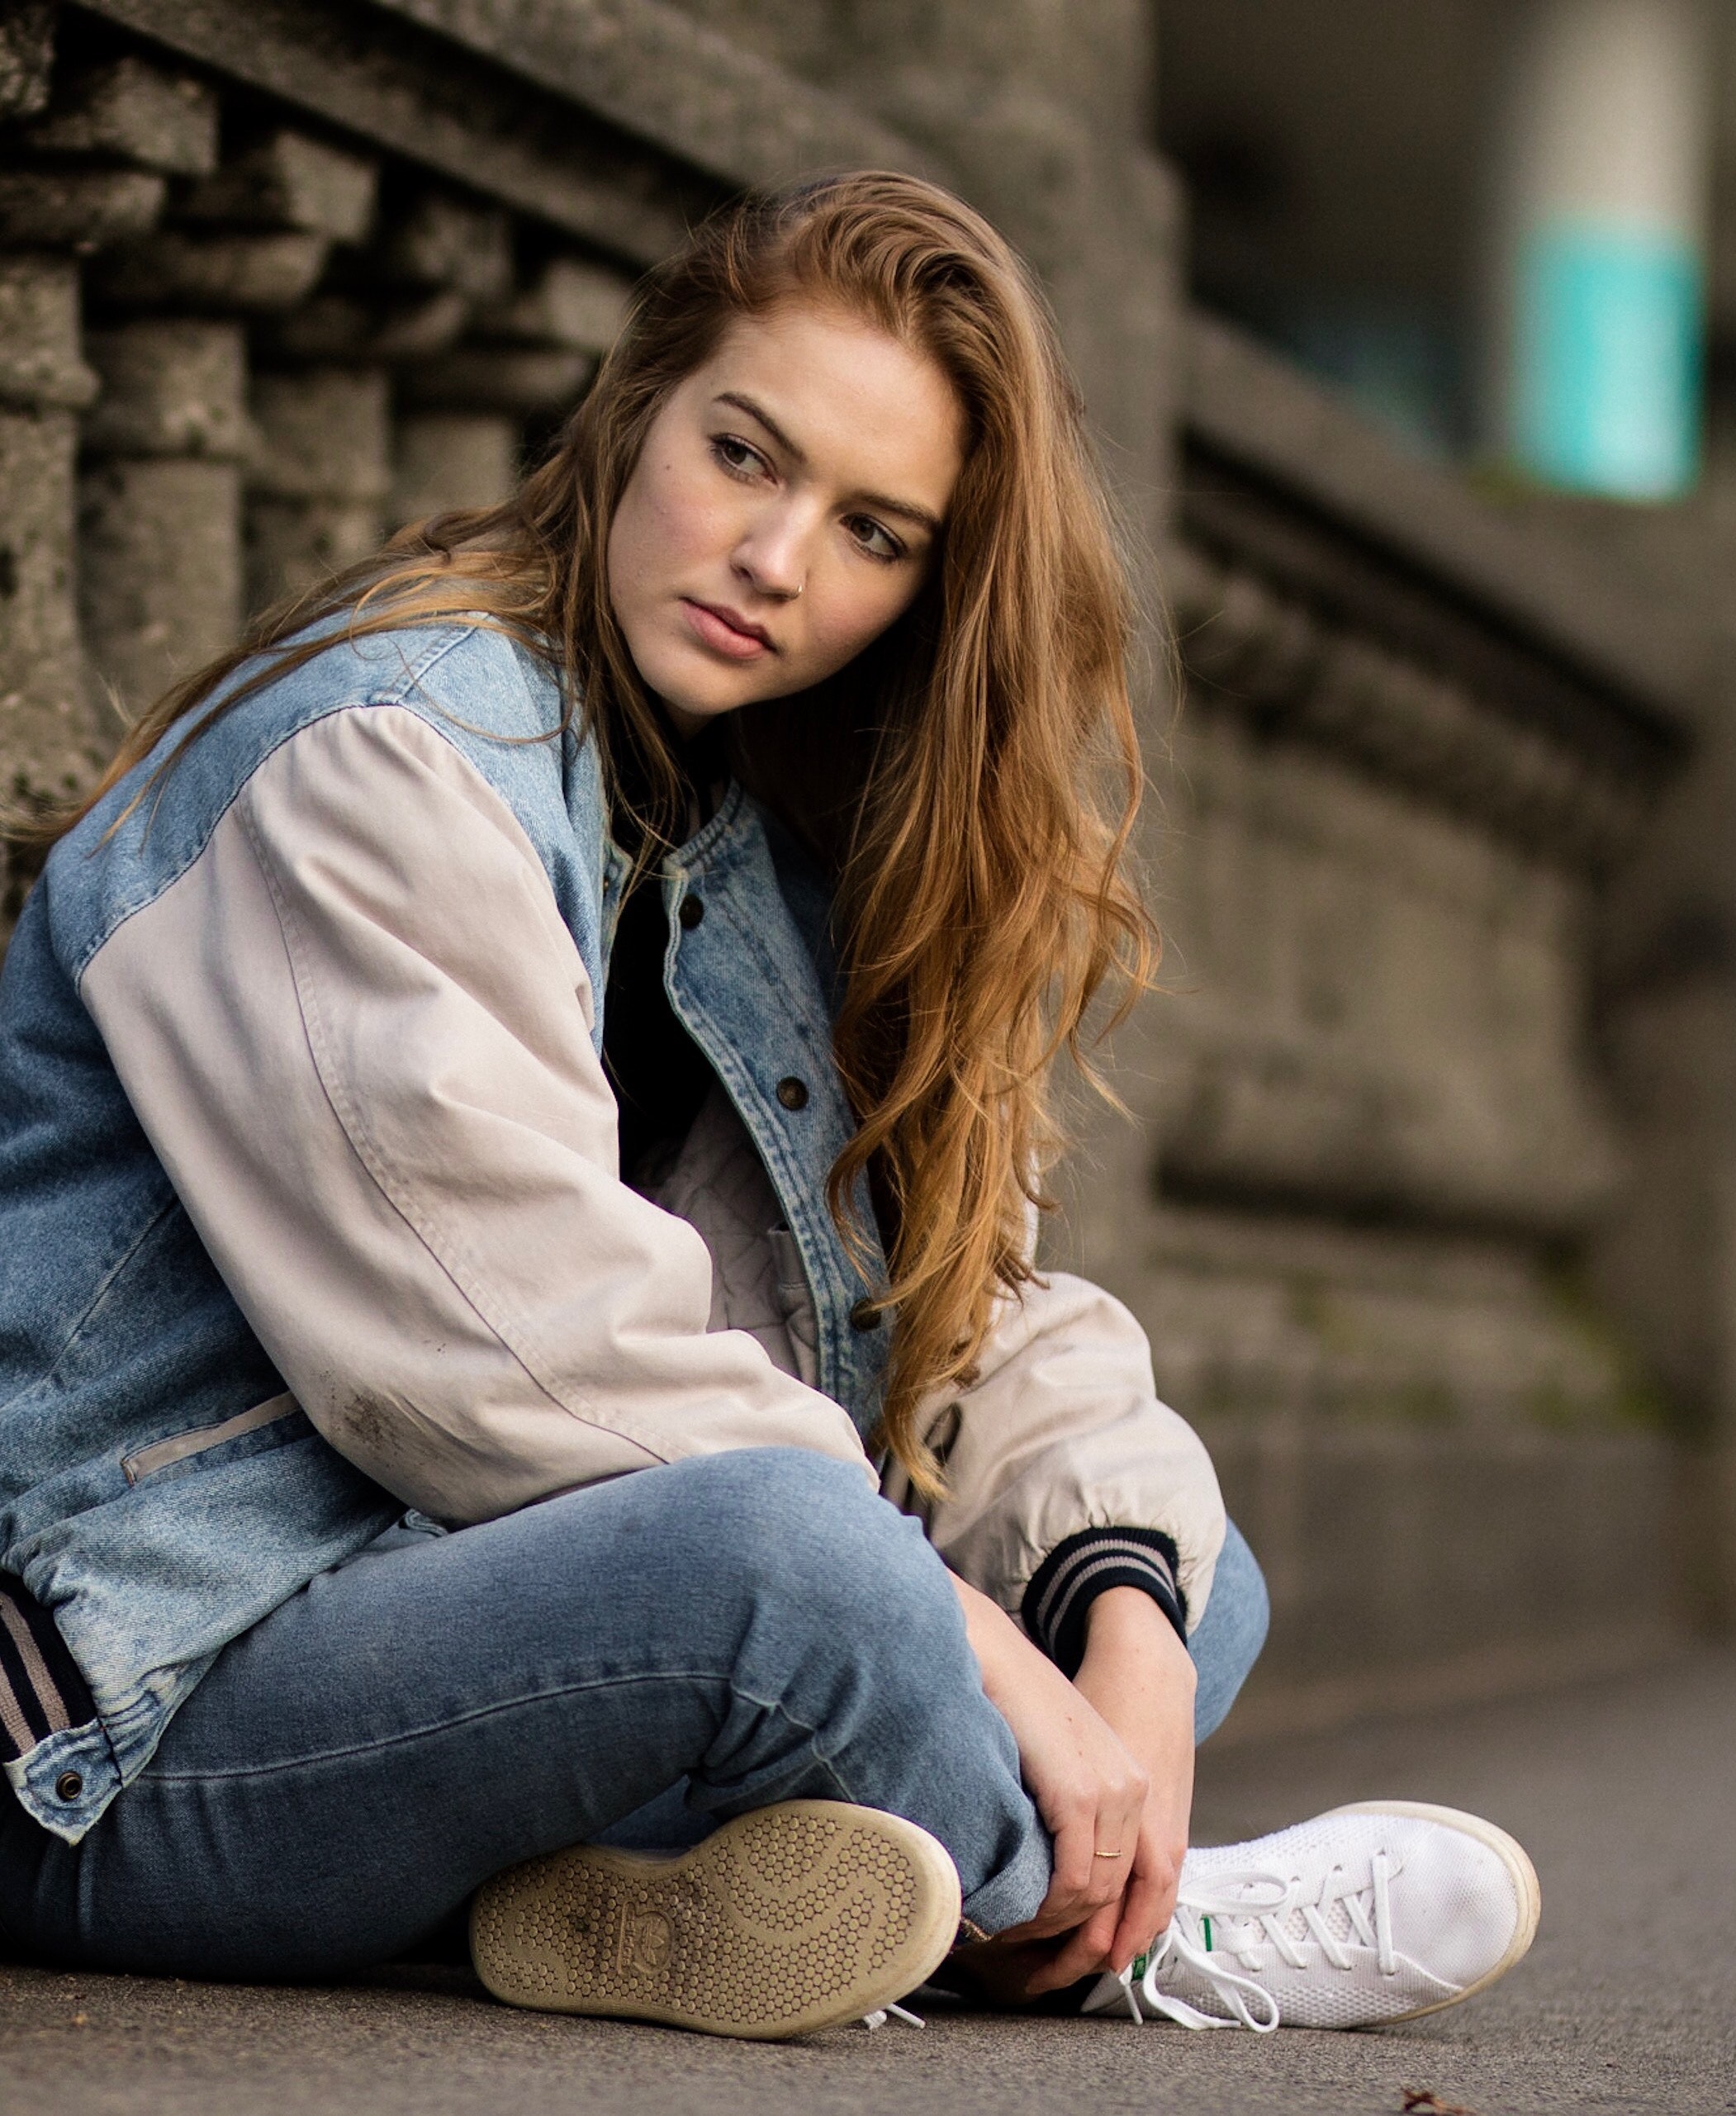
sitting, jeans, beauty, long hair, street fashion, hairstyle, denim, fashion, photography, photo shoot, brown hair, footwear, outerwear, portrait photography, model, shoe, jacket, flash photography, knee, style